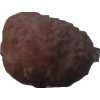
Label: orange_peeled